Jim Peterik

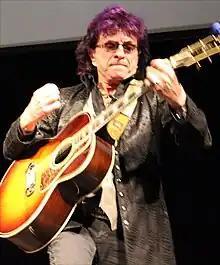
Peterik performs at an American Society of News Editors convention session in Washington, D.C., April 2012

James Michael Peterik (born November 11, 1950) is an American musician and songwriter. He is best known as the founder of the rock band Survivor, as vocalist and guitarist in The Ides of March, and as co-writer of the anthem "Eye of the Tiger", the theme from the 1982 film "Rocky III".